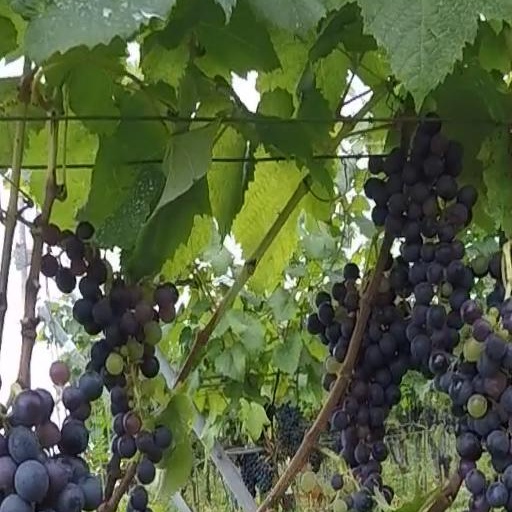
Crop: grape